Dimbeswar Neog

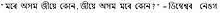
By Dimbeswar Neog

Born in the little riverine village of Kamarfadia in Sibsagar, Assam, Dimbeswar Neog was the eldest child to Manik Chandra Neog and Chandra Prabha. His early education began at Kamarfadia. After his matriculation, he joined Cotton College in Guwahati. He earned his bachelor's degree in 1924 after which he pursued a master's in English study. Most of the literary works of Neog were done during the period while studying at Cotton College. Neog was selected to be the General Secretary of Assam Chatra Sanmelan and remained associated with it from 1921 to 1924. During that period he edited the mouthpiece of Chatra Sanmelan 'Janmabhumi' and 'Milan'. He is known as " Indradhenu kobi"( Rainbow poet) of Assam. Dimbeswar Neog started his professional life as a teacher in the Sivasagar Government School on 19 April 1925. Later he earned his master's degree in Assamese in 1940 from Calcutta University.